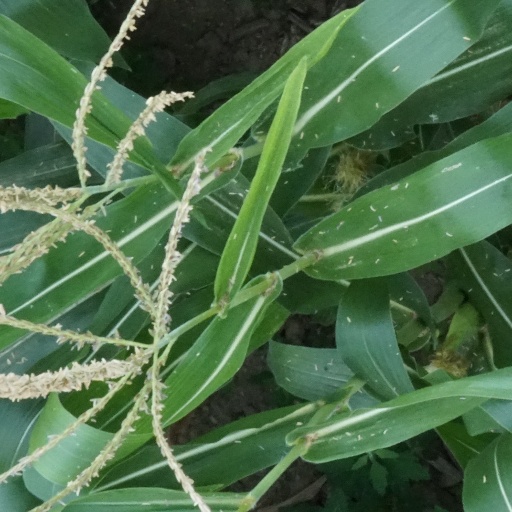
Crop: maize; corn